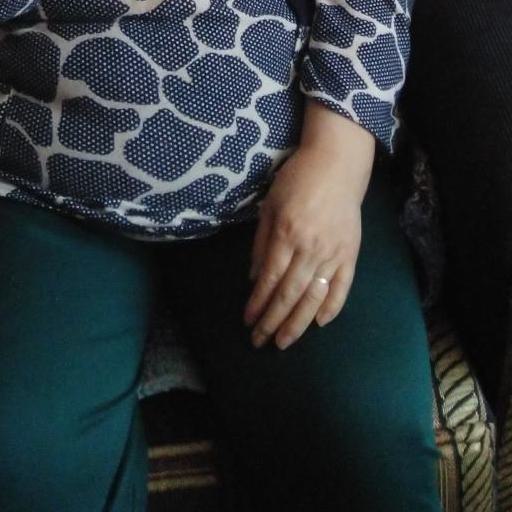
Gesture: no_gesture